The Personals (1982 film)

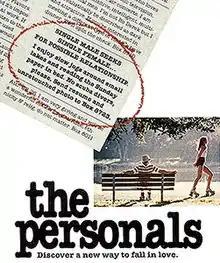
Film poster

The Personals is a 1982 romantic comedy written and directed by Peter Markle. The film tells the story of a divorced magazine publisher who uses personal advertisements to find romance in Minneapolis. It was shot in Minneapolis and features prominently the city's lakes and urban locations. The film was picked up for distribution by Roger Corman's New World Pictures.